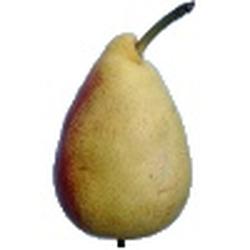
Label: Pear